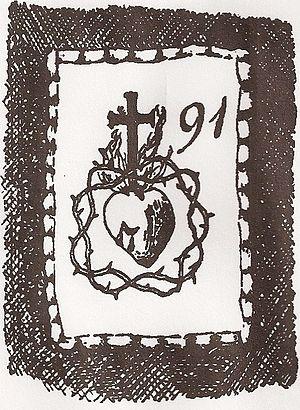
""L'emblême du Coeur de Jésus"", dessin réalisé par Victoire de Saint-Luc, à l'origine de sa condamnation à mort et de celle de membres de sa famille"
Victoire de Conen de Saint-Luc ou Marie-Marquise-Charlotte-Victoire-Émilie Conen de Saint-Luc, née le 27 janvier 1761 à Rennes et morte sur l'échafaud le 19 juillet 1794 à Paris en même temps que ses parents Gilles Conen de Saint-Luc et Françoise Marie du Bot, est une religieuse française et bretonne dont le procès en béatification a été ouvert en 1919. Elle était religieuse au couvent des Dames de la retraite de Quimper.